Maranchery

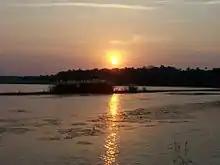
Sun Set, Maranchery

Biyyam Kayal offers a placid, green-fringed backwater with a watersports facility. A boat race is conducted annually, especially during the Onam celebration. A permanent pavilion is available for spectators, and the lake hosts nearly two dozen country boats. Both men and women participate in the race.